Pachycephalosaurus

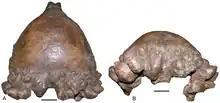
The holotype adult skull of "P. "reinheimeri"" (DMNS 469)

In 1890, during the Bone Wars between Othniel Charles Marsh and Edward Drinker Cope, one of Marsh's collectors, John Bell Hatcher, collected a partial left squamosal (YPM VP 335) later referred to "Stygimoloch spinifer" near Lance Creek, Wyoming, in the Lance Formation. Marsh described the squamosal along with the dermal armor of "Denversaurus" as the body armor of "Triceratops" in 1892, believing that the squamosal was a spike akin to the plates on "Stegosaurus". The squamosal spike was even featured in Charles Knight's painting of Cope's ceratopsid "Agathaumas," likely based on Marsh's hypothesis. Marsh also named a species of now-dubious ankylosaur "Palaeoscincus" in 1892 based on a single tooth (YPM 4810), also collected by Hatcher from the Lance. The tooth was named "Palaeoscinus latus", but in 1990, Coombs found the tooth to be from a pachycephalosaurid, possibly even "Pachycephalosaurus" itself. Hatcher also collected several additional teeth and skull fragments while working for Marsh, though these have yet to be described.